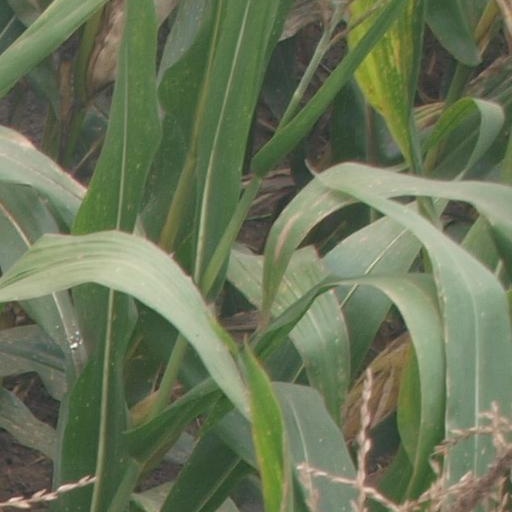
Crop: maize; corn